Antoine de la Sale

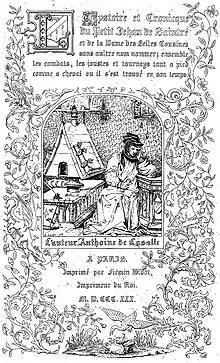
Frontispiece of an 1830 edition of "Little John of Saintré", showing a fictitious author's portrait

Antoine de la Sale (also "la Salle", "de Lasalle"; 1385/861460/61) was a French courtier, educator and writer. He participated in a number of military campaigns in his youth and he only began writing when he had reached middle age, in the late 1430s. He lived in Italy at the time, but returned to France in the 1440s, where he acted as umpire in tournaments, and he wrote a treatise on the history of the knightly tournament in 1459. He became the tutor of the sons of Louis de Luxembourg, Count of Saint-Pol, to whom he dedicated a moral work in 1451. His most successful work was "Little John of Saintré", written in 1456, when he was reaching the age of seventy.